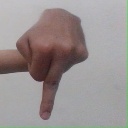
अक्षर: प